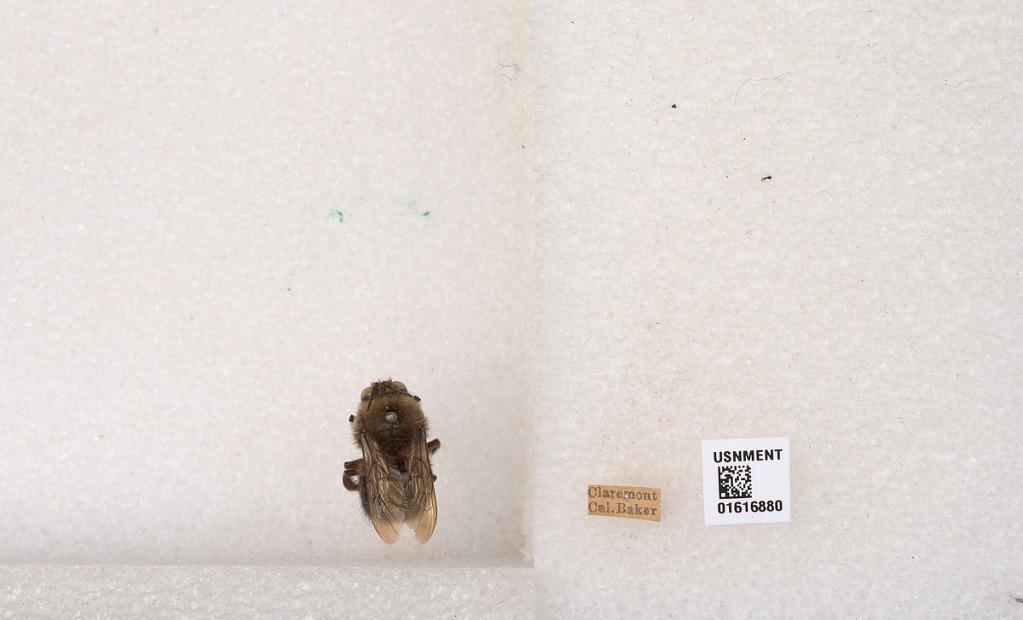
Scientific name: Xylocopa (Notoxylocopa) tabaniformis parkinsoniae Cockerell
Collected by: Baker
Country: United States
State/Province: California
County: Los Angeles
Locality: Claremont
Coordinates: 34.0967, -117.72